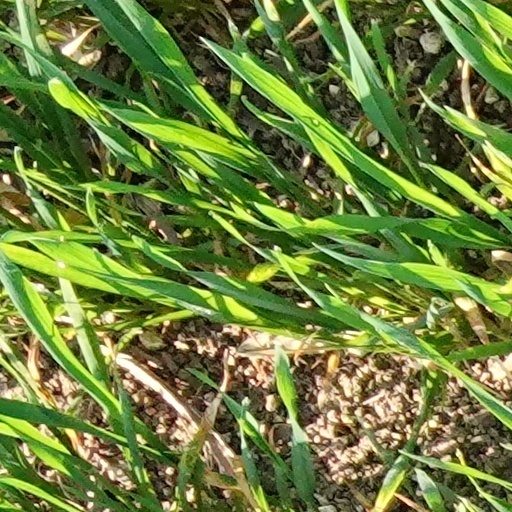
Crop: wheat